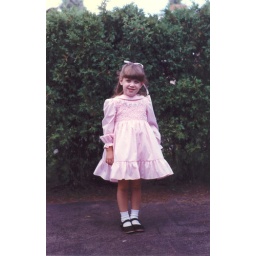
crystal in pink dress